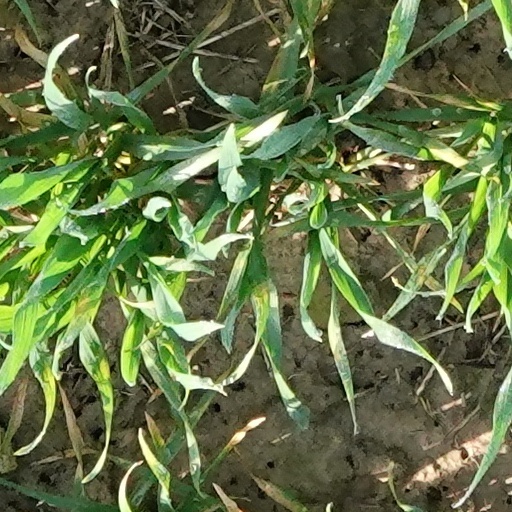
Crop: wheat